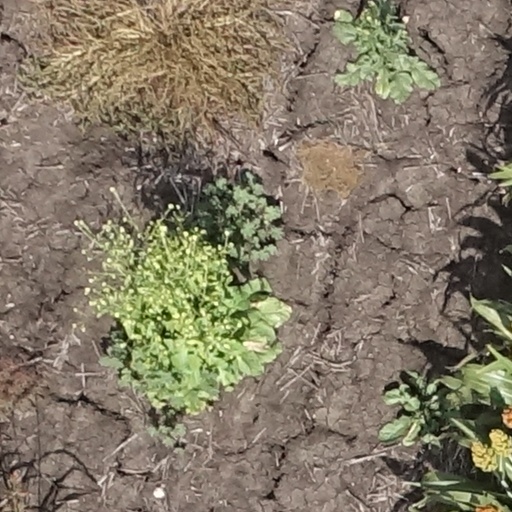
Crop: sorghum